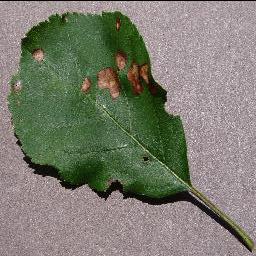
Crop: apple
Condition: black_rot